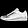
Label: Sneaker